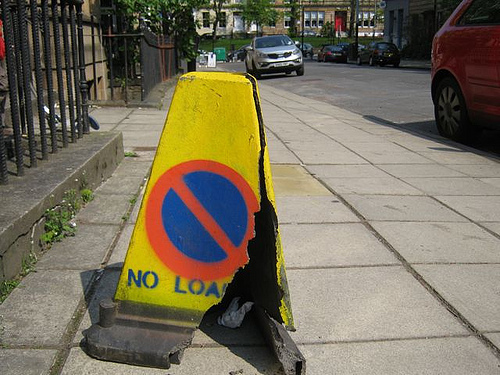
question: 画面の一番右側にある車は何色ですか？
answer: 赤

question: 道路の左側に車は何台停まっていますか？
answer: 2台

question: 歩道はどんな形のタイルでできていますか？
answer: 四角形

question: 左側一番手前にある標識は何色ですか？
answer: 黄色

question: 画面一番左側手前にある標識には何色で文字が書いてありますか？
answer: 青

question: こわれた標識はいくつありますか？
answer: 1つ

question: 壊れた標識には何色と何色でマークが描いてありますか？
answer: 赤と青

question: 道路左側、奥の車は何色ですか？
answer: 銀色